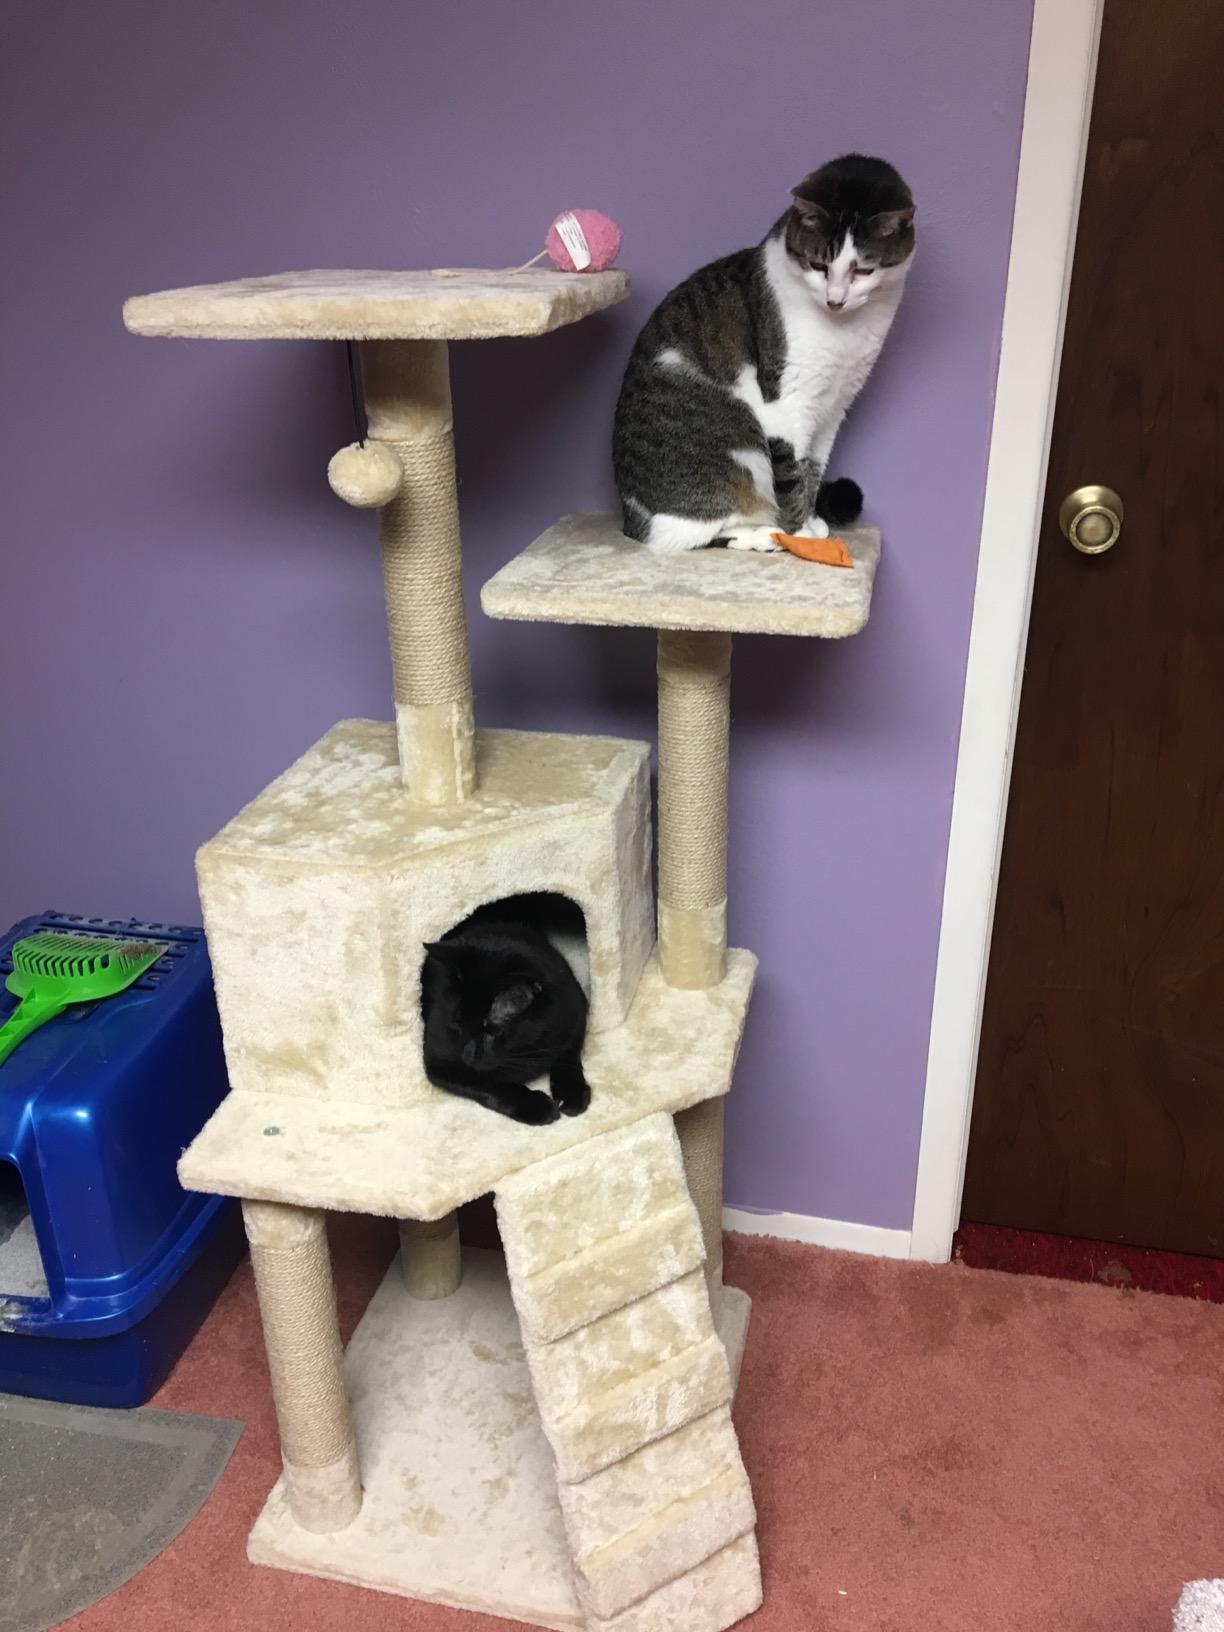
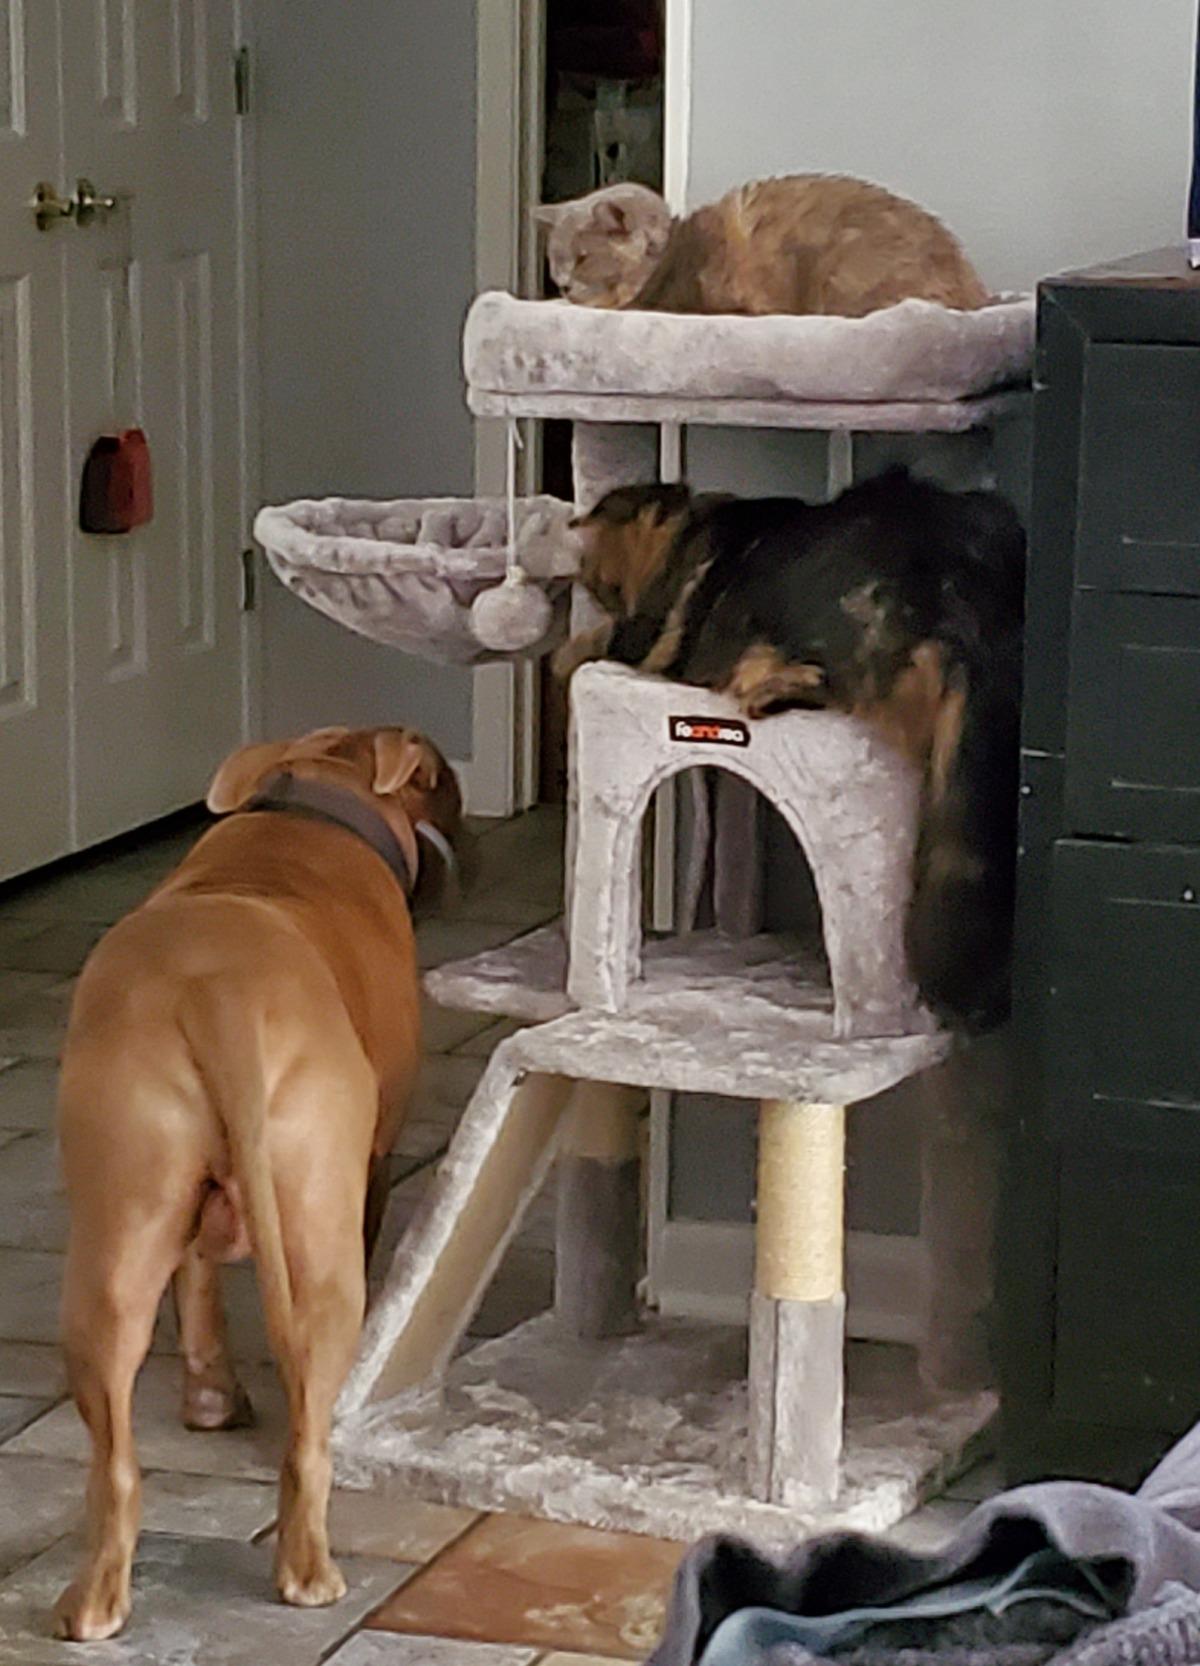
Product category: items_cat tree
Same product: no